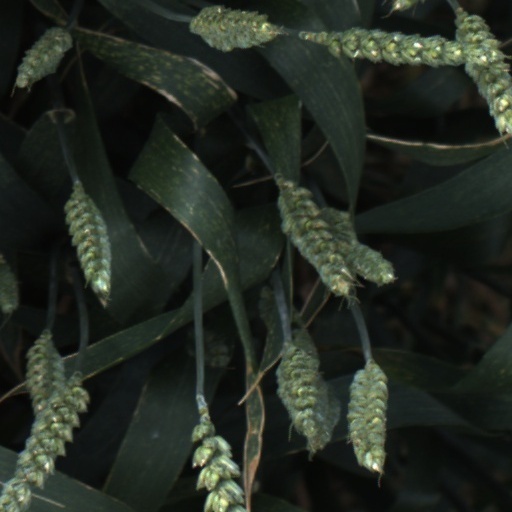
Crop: wheat